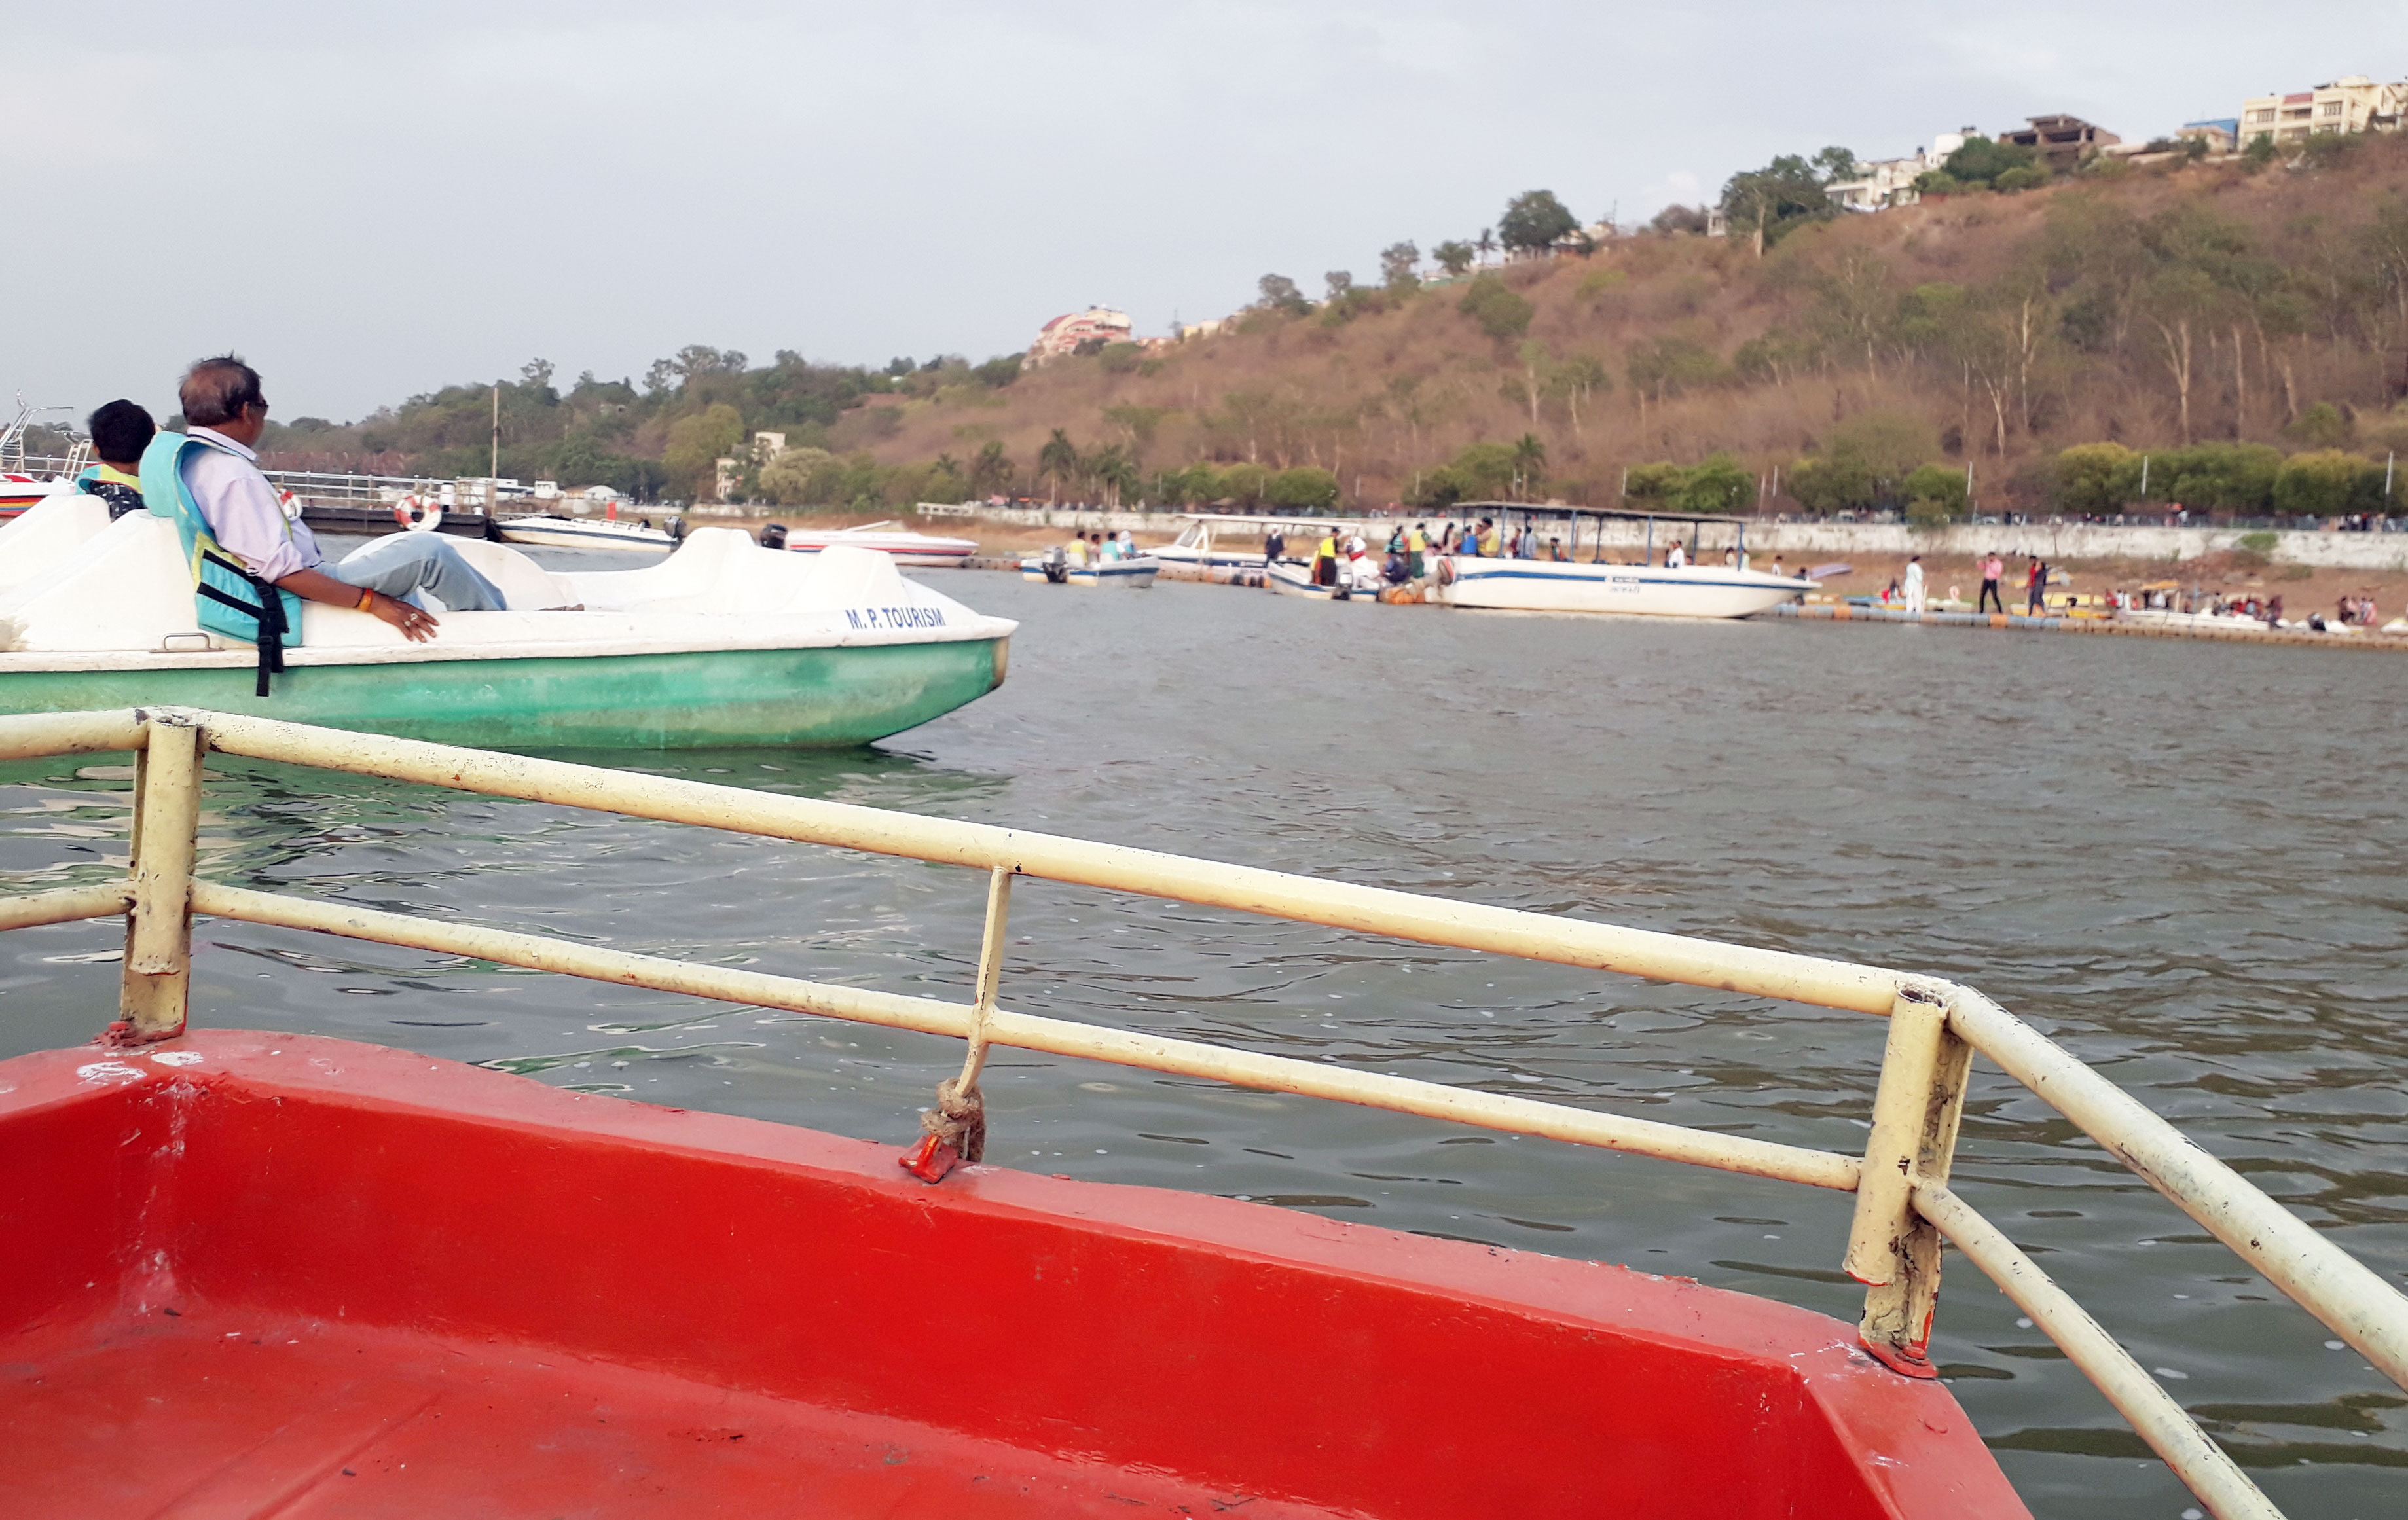
beauty of nature, wallpaper, austria, environment, lake, lakes, Switzerland Lakes, hd wallpaper, lake view, lake water, mountain, mountain view, nature, nature photography, Scenery Scenic, Surface Swan, Swan Lake Water, water bird, clouds, cloudy sky, germany, landscape, peaceful, boat lake, boating, water, boat, sky, watercraft, boats and boating equipment and supplies, naval architecture, vehicle, mode of transport, tree, ship, dock, recreation, leisure, water transportation, skiff, cloud, travel, channel, lake district, harbor, public transport, nonbuilding structure, port, ocean, tourism, reservoir, loch, vacation, coast, pier, sea, sound, river, speedboat